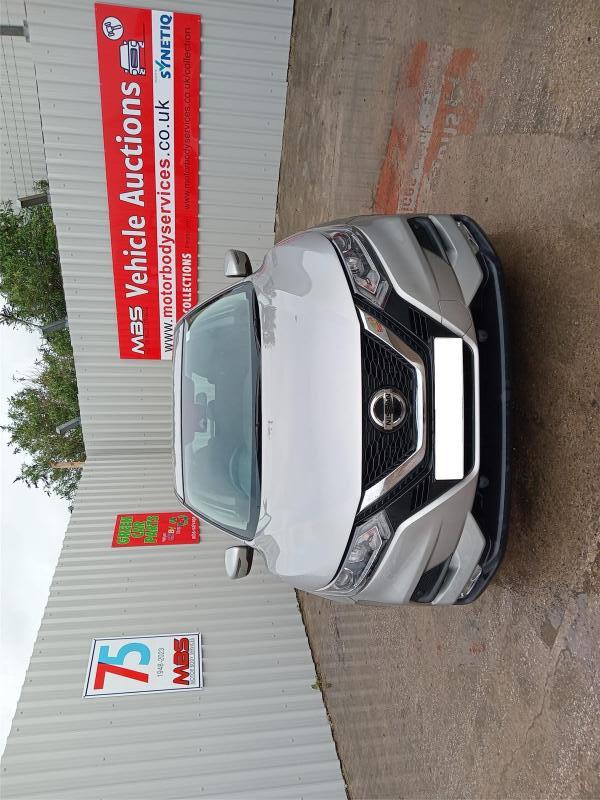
Aucun dommage détecté.
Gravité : aucun